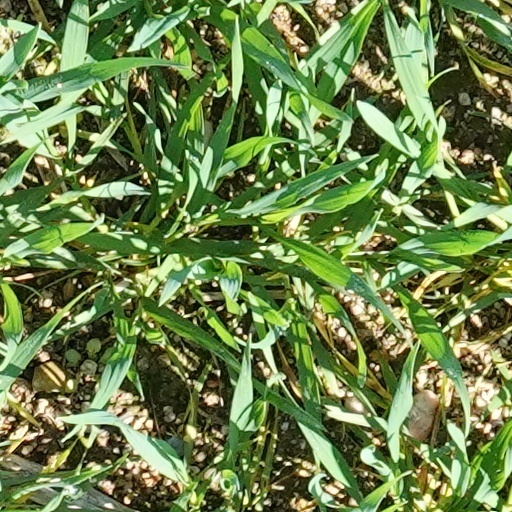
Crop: wheat